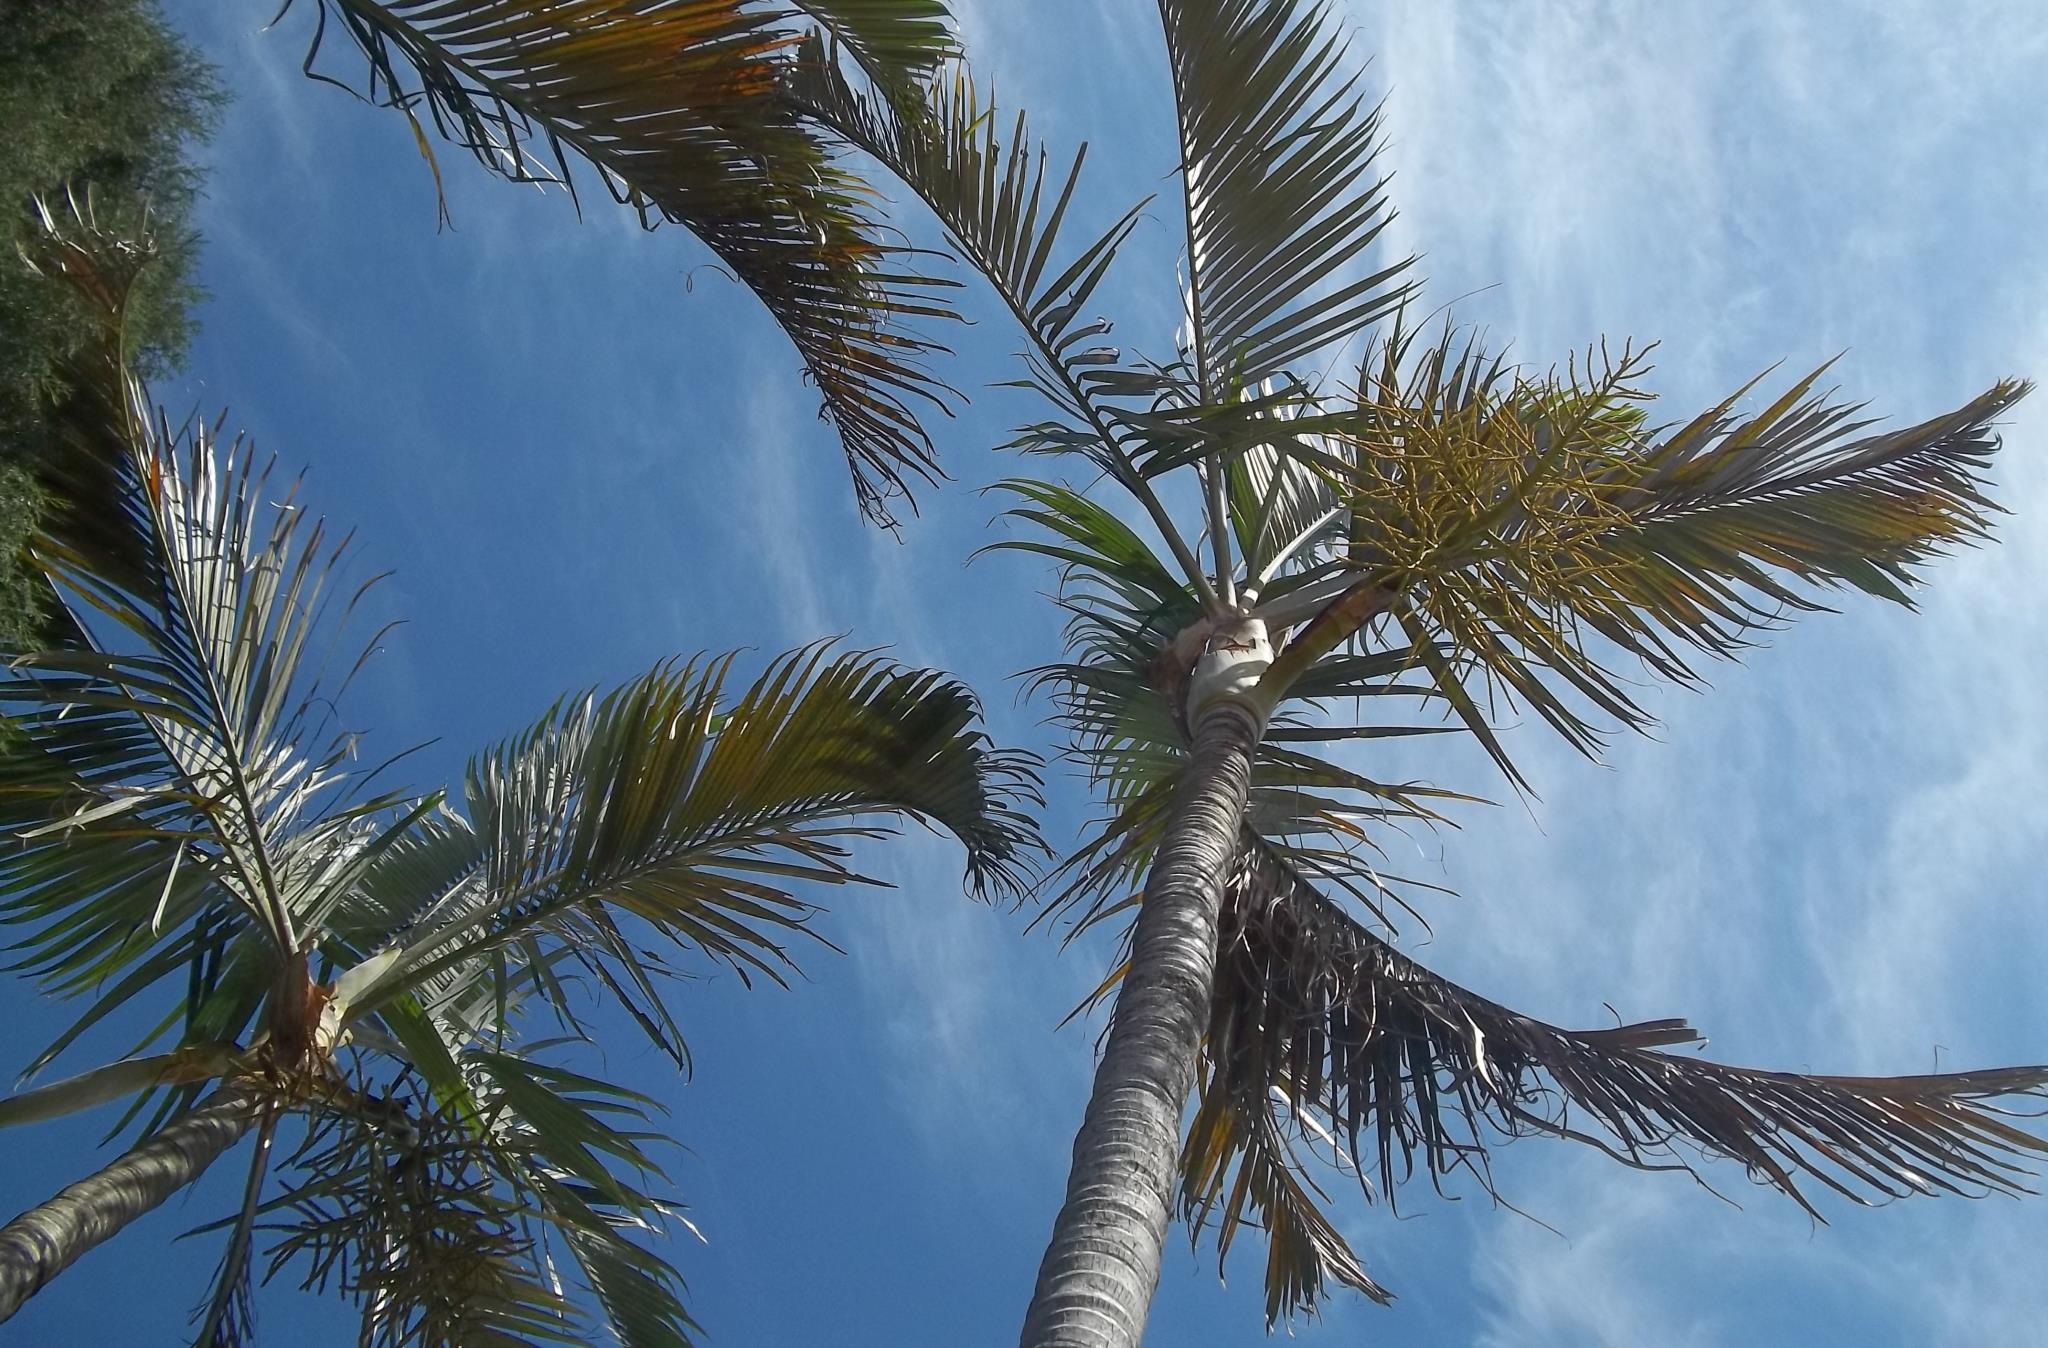
sea, tree, nature, branch, plant, sky, palm tree, leaf, flower, wind, botany, blue sky, tropics, flowering plant, date palm, woody plant, land plant, arecales, palm family, borassus flabellifer